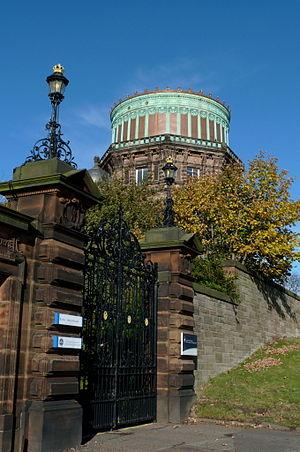
L'Observatoire royal d'Édimbourg est un observatoire astronomique situé sur la colline de Blackford Hill, au sud de la ville d'Édimbourg, en Écosse. Il est nommé Observatoire Playfair à sa création et se trouvait alors sur la colline Calton Hill. Il prend l'intitulé actuel d'observatoire royal à l'occasion de la visite du roi George IV en Écosse en 1922. L'observatoire a déménagé pour son emplacement actuel en 1896 à la suite du don par James Ludovic Lindsay, 26ᵉ duc de Crawford, d'instruments et de livres. Le site originel abrite actuellement l'observatoire de la ville.